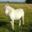
Label: horse